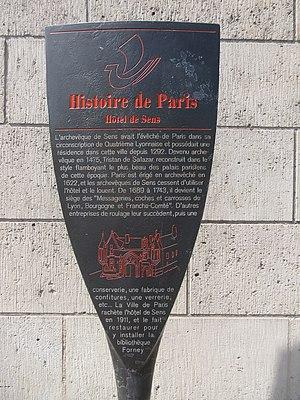
Panneau Histoire de Paris «
Les panneaux « Histoire de Paris » sont des panneaux d'information installés dans les rues de Paris devant certains des monuments parisiens.